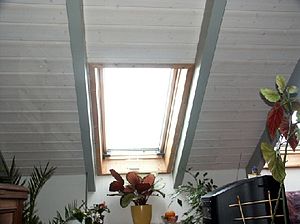
Vindue / Vinduesramme materialer / Aluminium
Et vindue er en lysåbning i væg eller tag på en bygning. Vinduer er som regel forsynet med glas eller termoruder og der findes også det såkaldte intelligente glas.